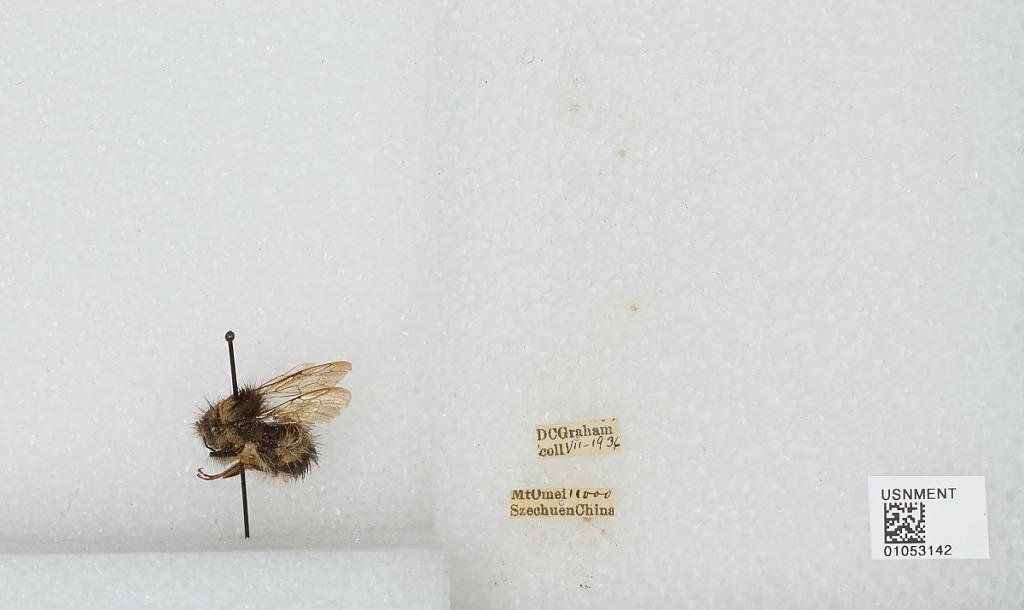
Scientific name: Bombus sp.
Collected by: D. Graham
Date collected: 1936-7-
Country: China
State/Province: Sichuan
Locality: Mount Emei